Beit Jala

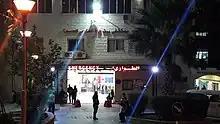
Beit Jala Governmental Hospital (Al-Hussein)

Beit Jala has a government-run 113-bed hospital, and a 77-bed privately run specialized surgery hospital operated by the Arab Society for Rehabilitation. Primary health care is provided by the Palestinian Authority Ministry of Health. In addition, there are many charities, medical institutions and private health clinics. Societies for the disabled in Beit Jala include the Bethlehem Arab Society, Lifegate Rehabilitation and House Jemima, a Dutch-founded home and daycare-center for children with mental disabilities. Al-Hussein Governmental Hospital, Beit Jala is a government hospital here.